Filips Wielant

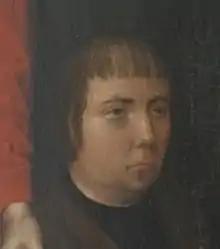
Donor portrait of Filips Wielant from Adriaen Isenbrandt's "Presentation of Jesus in the Temple"

Filips Wielant (1441/2–1520) was a magistrate and legal theorist in the Burgundian Netherlands, and a participant in the Flemish revolts against Maximilian of Austria.